Answer in natural language. Considering the relative positions, is dark brown side table with x-legs (marked B) to the left or right of DeskLamp (marked C)? Choose between the following options: right or left
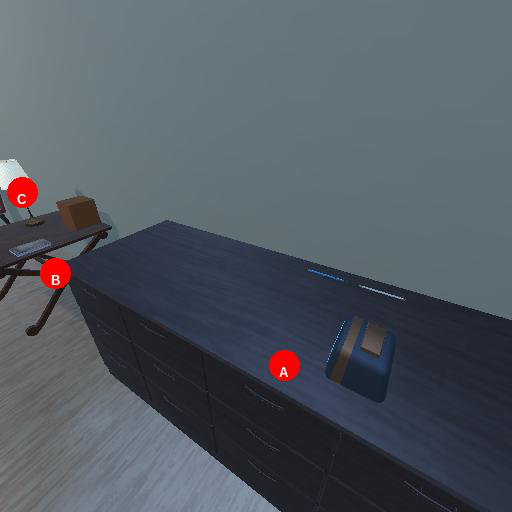
<answer>right</answer>